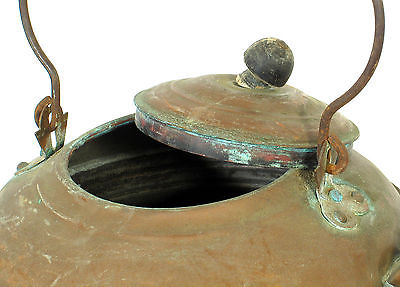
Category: kettle